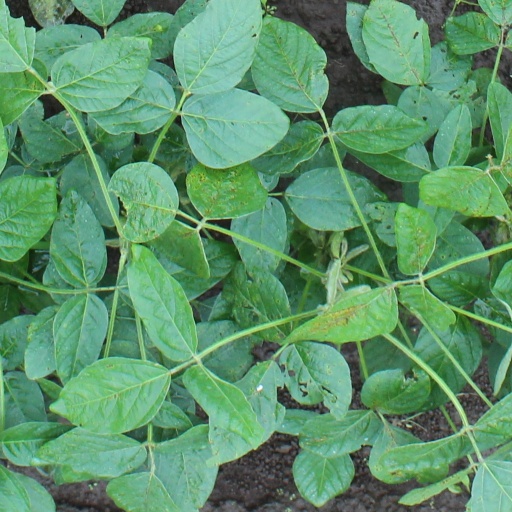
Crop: soybean